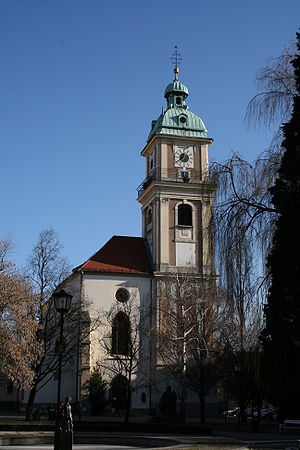
Maribor / Galleri
Maribor er en by i det nordøstlige Slovenien beliggende ved floden Drava. Den er med 112.325 indbyggere Sloveniens næststørste by efter hovedstaden Ljubljana og den største by i den historiske region